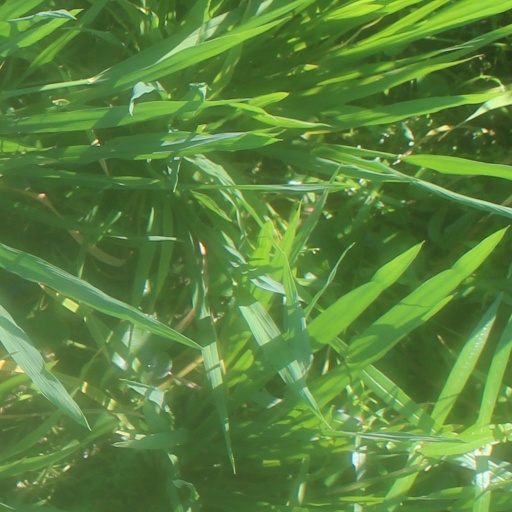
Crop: rice